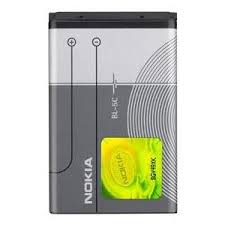
Waste category: battery